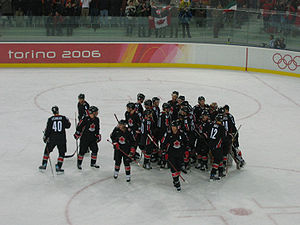
Canadas ishockeylandshold
Canada under OL i Torino 2006.
Canadas ishockeylandshold er det nationale ishockeylandshold i Canada, og kontrolleres af det canadiske ishockeyforbund, Hockey Canada. Holdet er med intet mindre end syv OL- og 18 VM-guldmedaljer et af de ubetinget stærkeste landshold i verden. De spillede deres første landskamp nogensinde den 10. januar 1910 mod Schweiz.